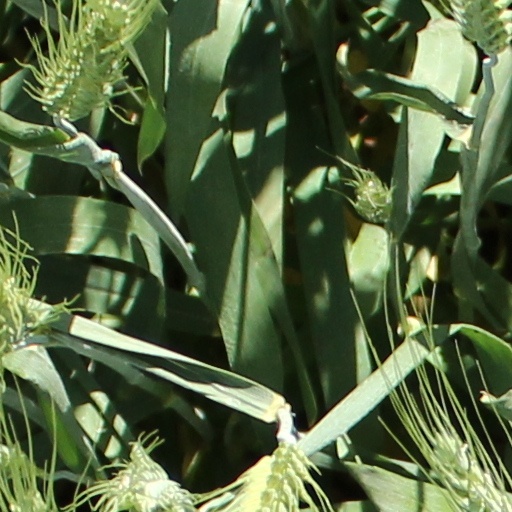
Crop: wheat